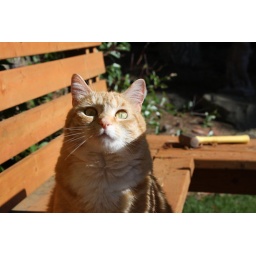
cassie looking up at a bird house above our deck table which has little birds in it.